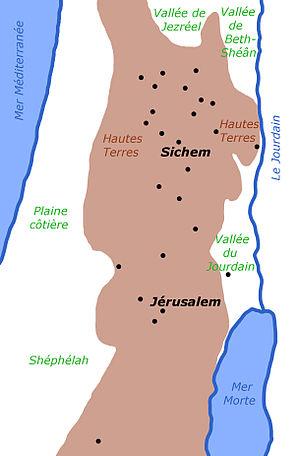
Cette carte montre l’emplacement des sites archéologiques d’implantation au Bronze Récent, sur les Hautes Terres de Canaan. Carte dessinée d’après le film «
Cet article concerne la sédentarisation et l'origine des premiers Israélites qui s'installent au début du Fer I dans les montagnes de la vallée du Jourdain, une population dont l'une des caractéristiques est de ne pas consommer de porc et qui est appelée Israël sur la stèle de Merenptah en 1200 av. J.-C. Les installations se développent progressivement à partir des contreforts qui dominent le Jourdain.